Sulfur trioxide

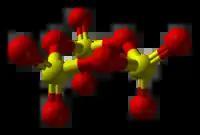
Ball-and-stick model of the cyclic trimer of SO

Both liquid and gaseous SO exists in an equilibrium between the monomer and the cyclic trimer. The nature of solid SO is complex and at least 3 polymorphs are known, with conversion between them being dependent on traces of water.